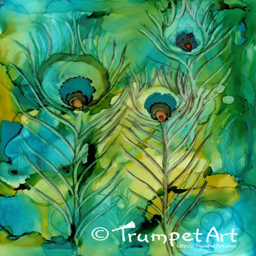
light as a peacock feather